Swedish Cyprus Expedition

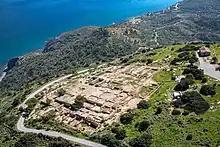
The Vouni palace.

Enkomi was excavated by French, and later Cypriot, archaeologists between 1934 and 1972. About 100 tombs were excavated by an expedition sent by the British Museum on behalf of the Cyprus Exploration Fund in 1896 with archaeologists such as Alexander Stuart Murray, A.H. Smith, and a man known as Christian. Further, some tombs had already been plundered. Another 20 tombs were examined by the Swedish archaeologists for two summer months in 1930. The Swedish archaeologists began with several trial trenches that were not very successful since Byzantine houses had destroyed many of the tombs. Eventually they excavated a part of the necropolis which had never been investigated before and found very rich graves. A single grave could contain around 300 objects, mostly pottery, but also objects of gold, silver, faience, ivory, etc. In his book "Sekler och dagar" Einar Gjerstad’s describes how they needed to remove water from the tombs since a lot of them were below the groundwater level and therefore filled with water and difficult to excavate.